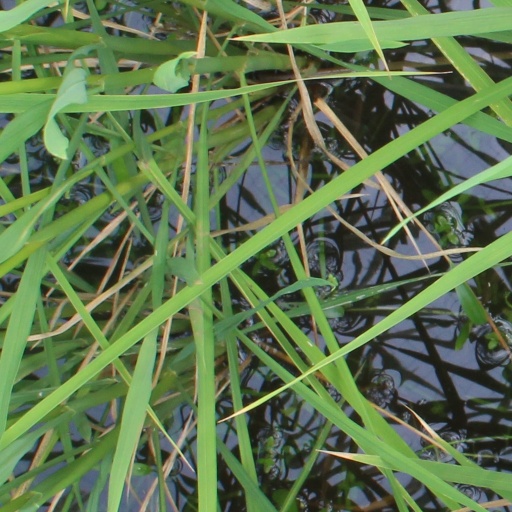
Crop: rice